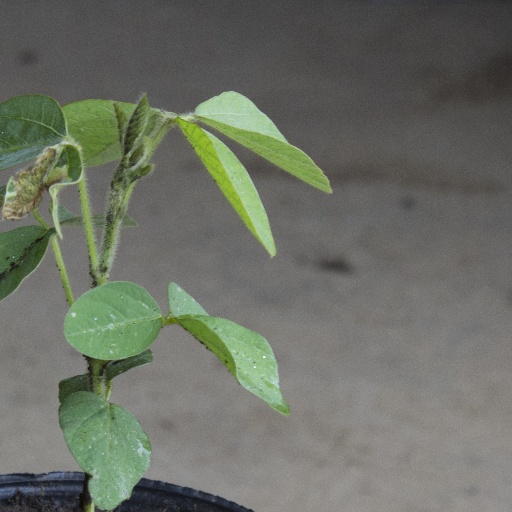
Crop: soybean